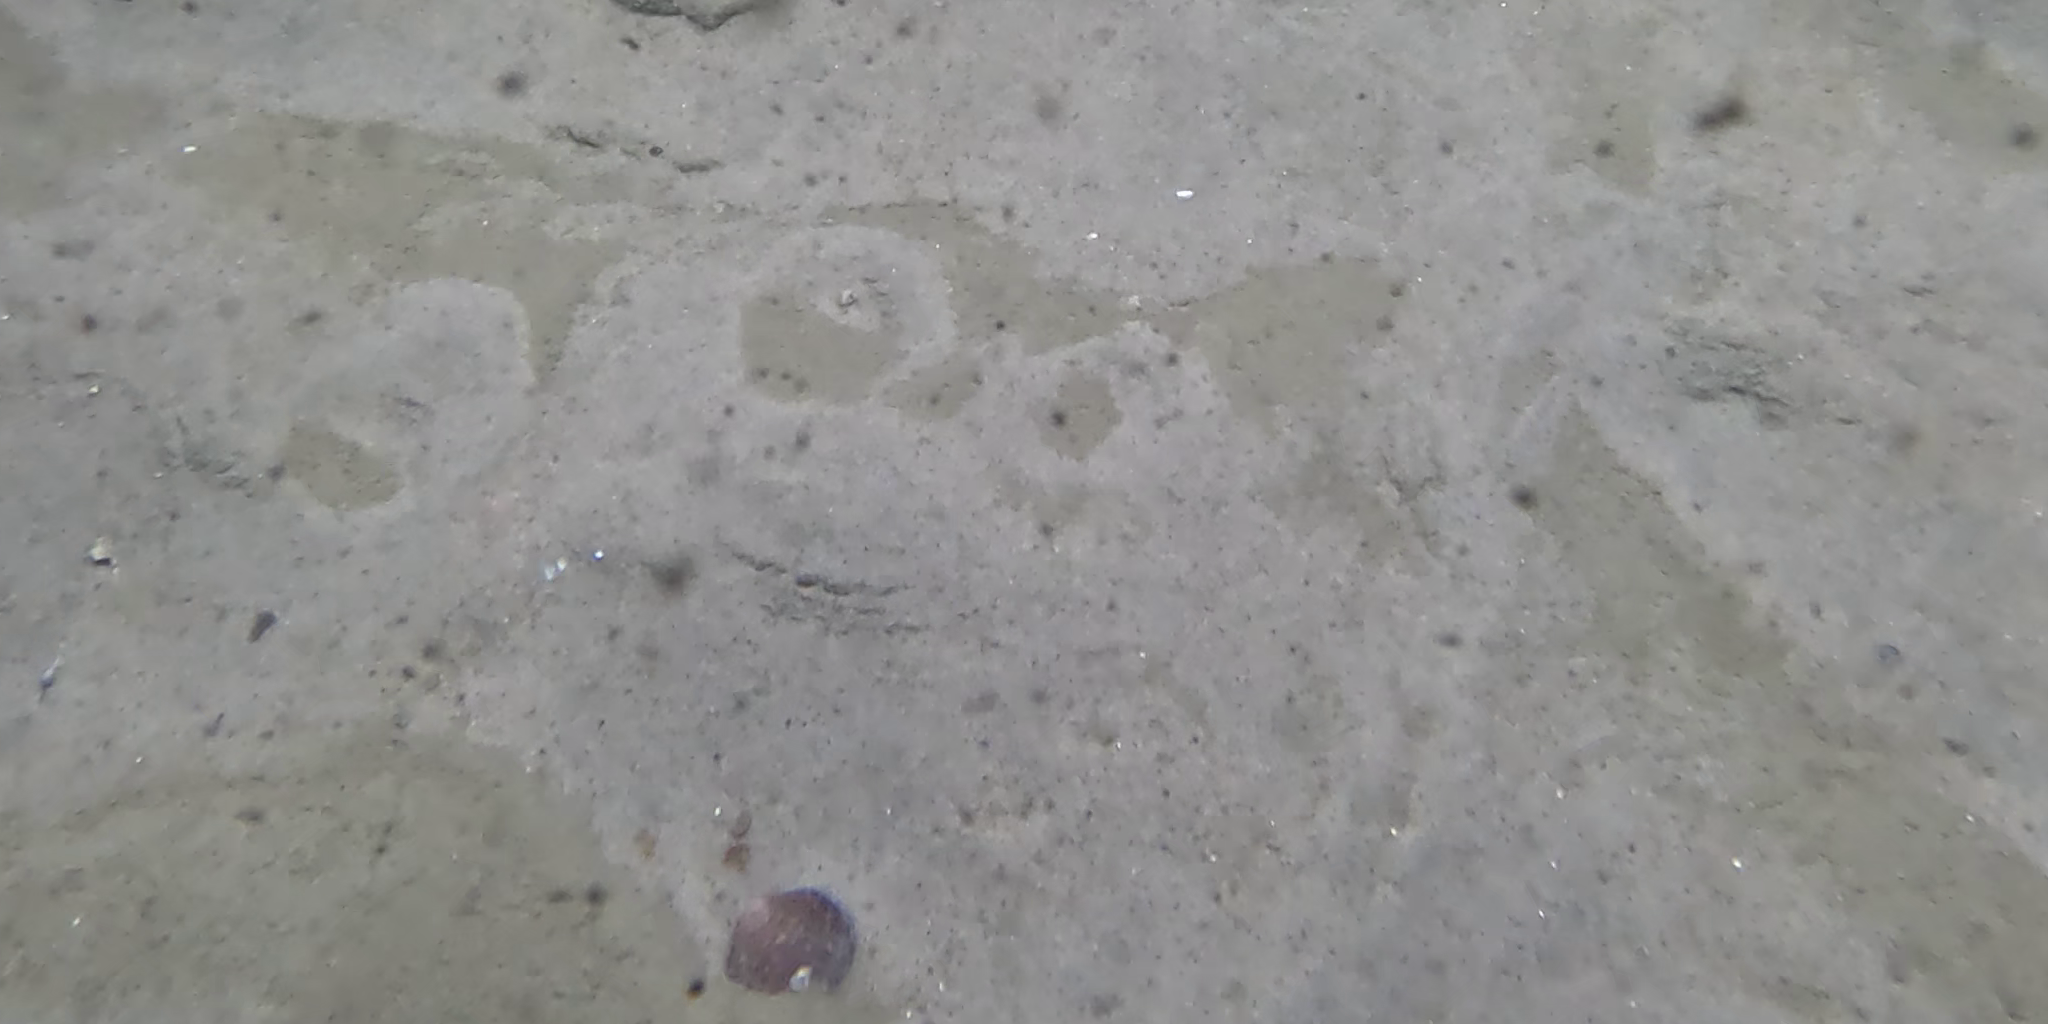
Seabed habitat: sand